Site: brandenburg
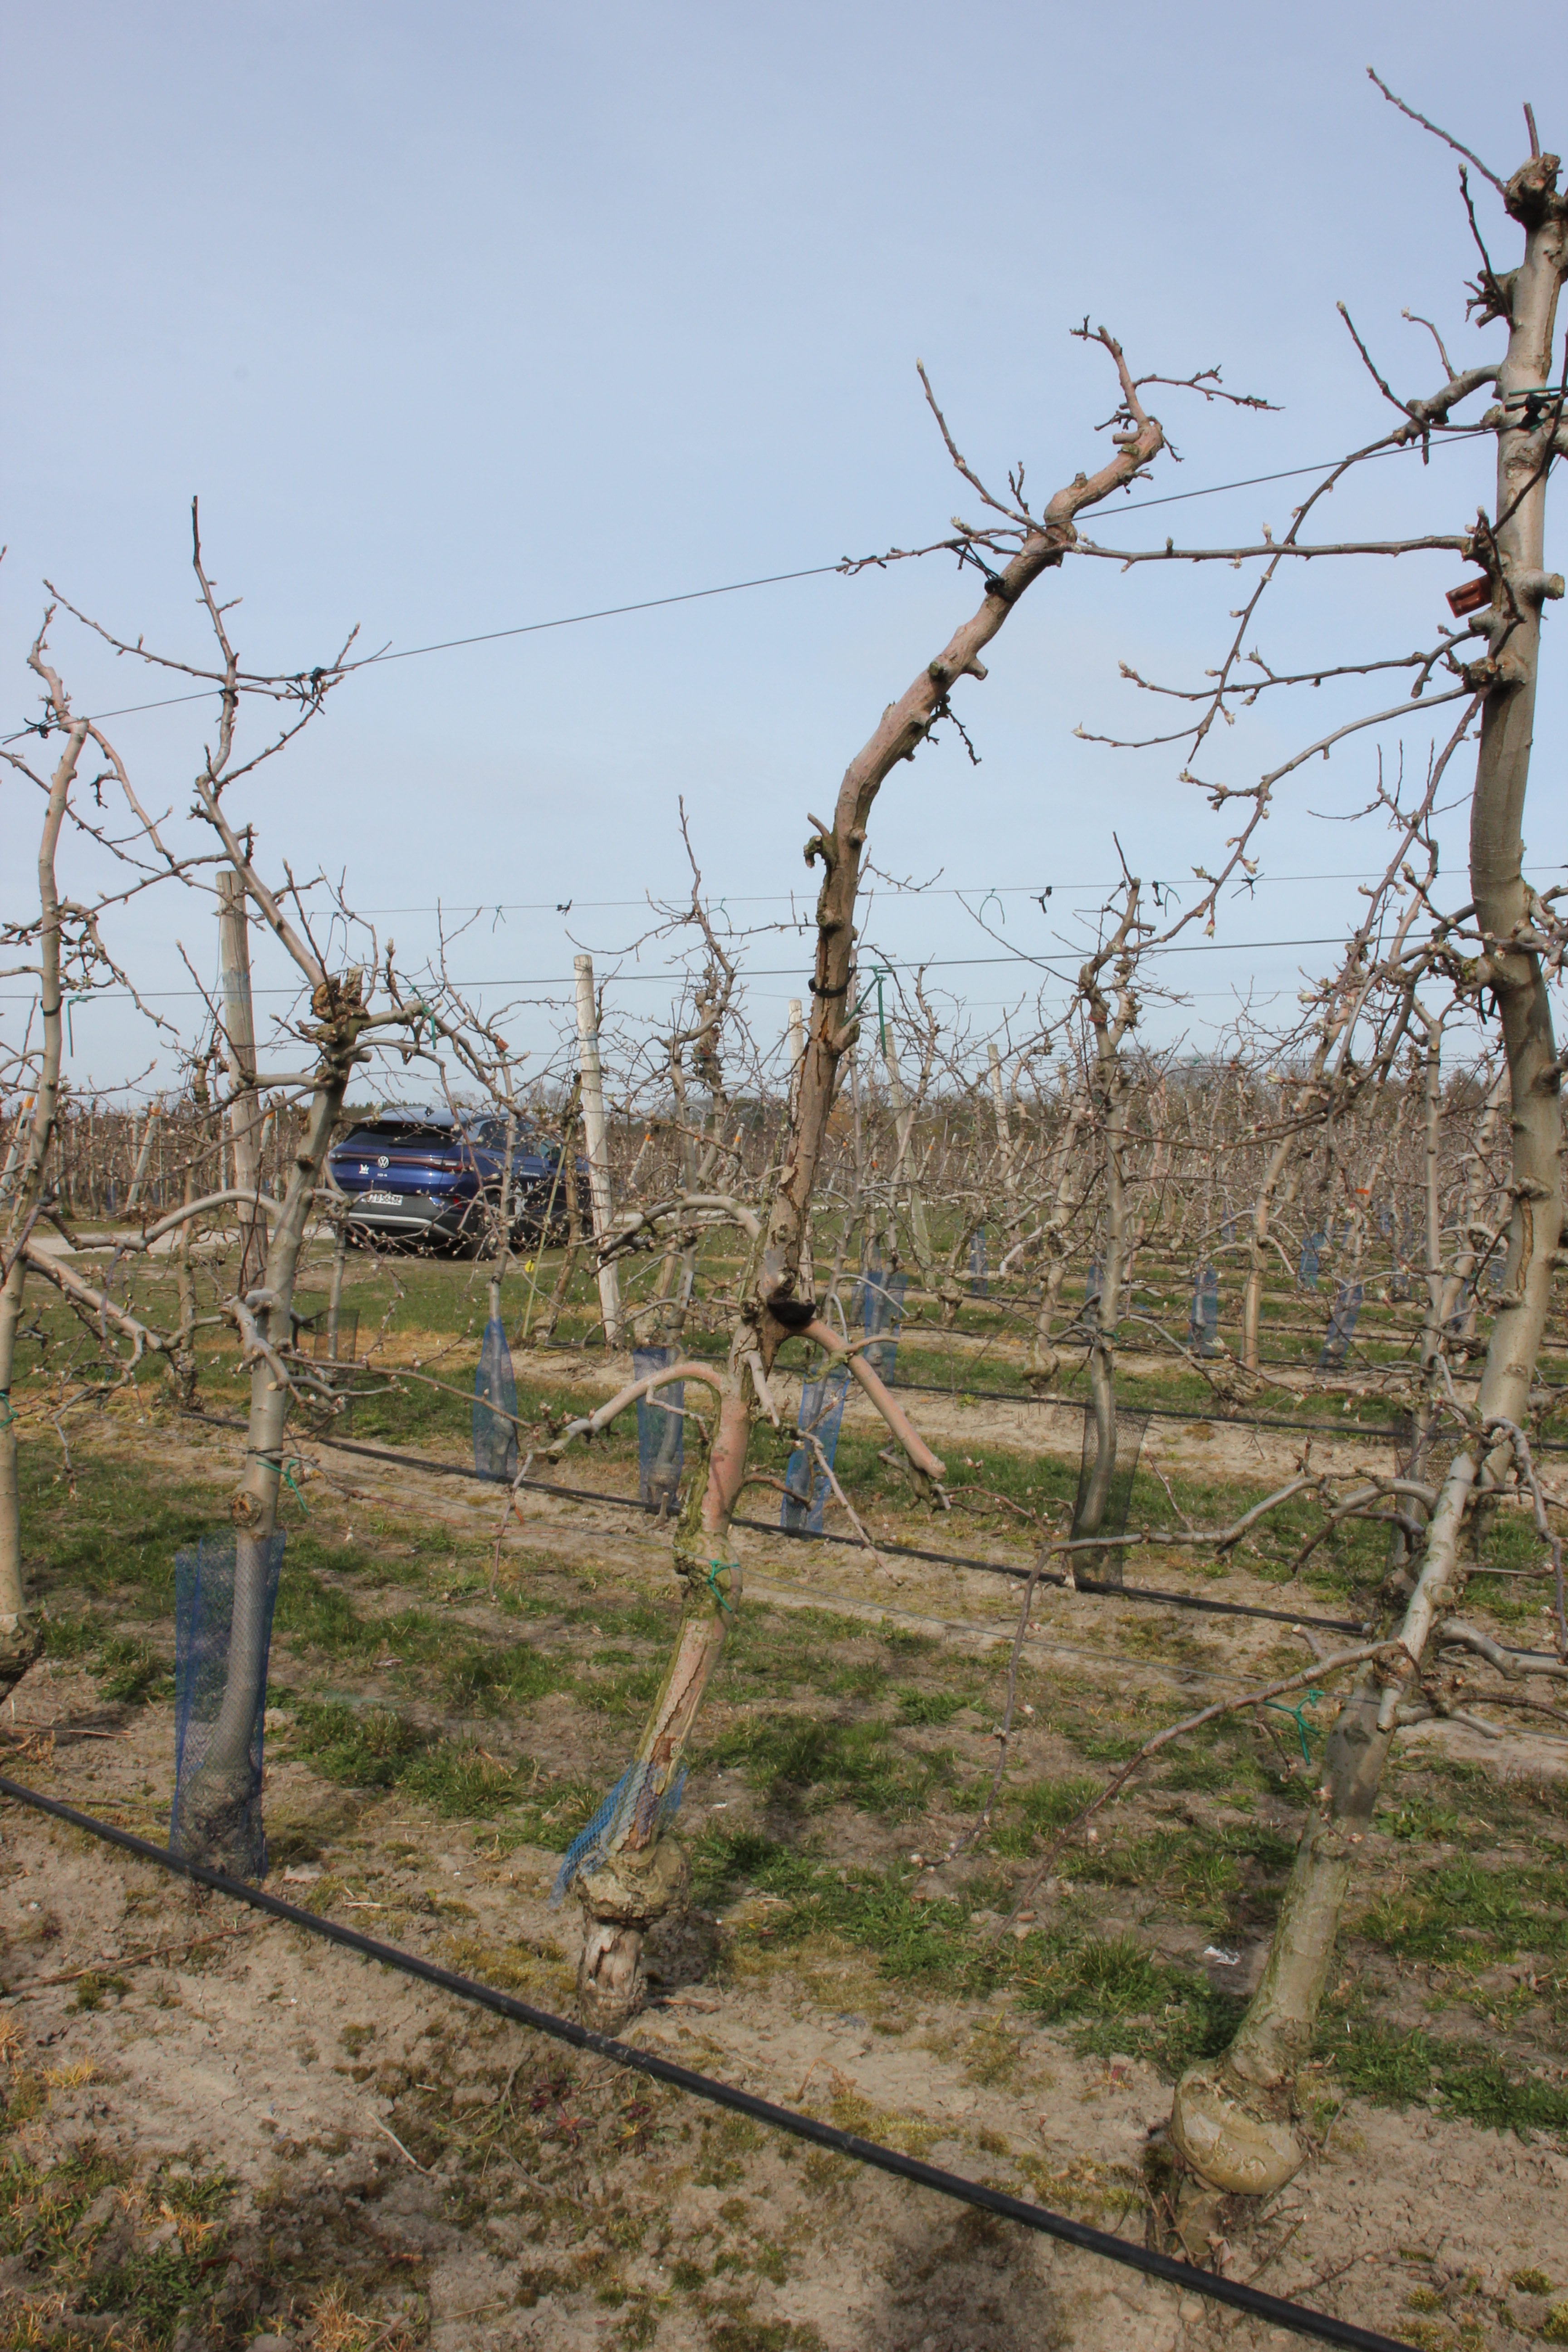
Growth stage (BBCH 54): Inflorescence emergence